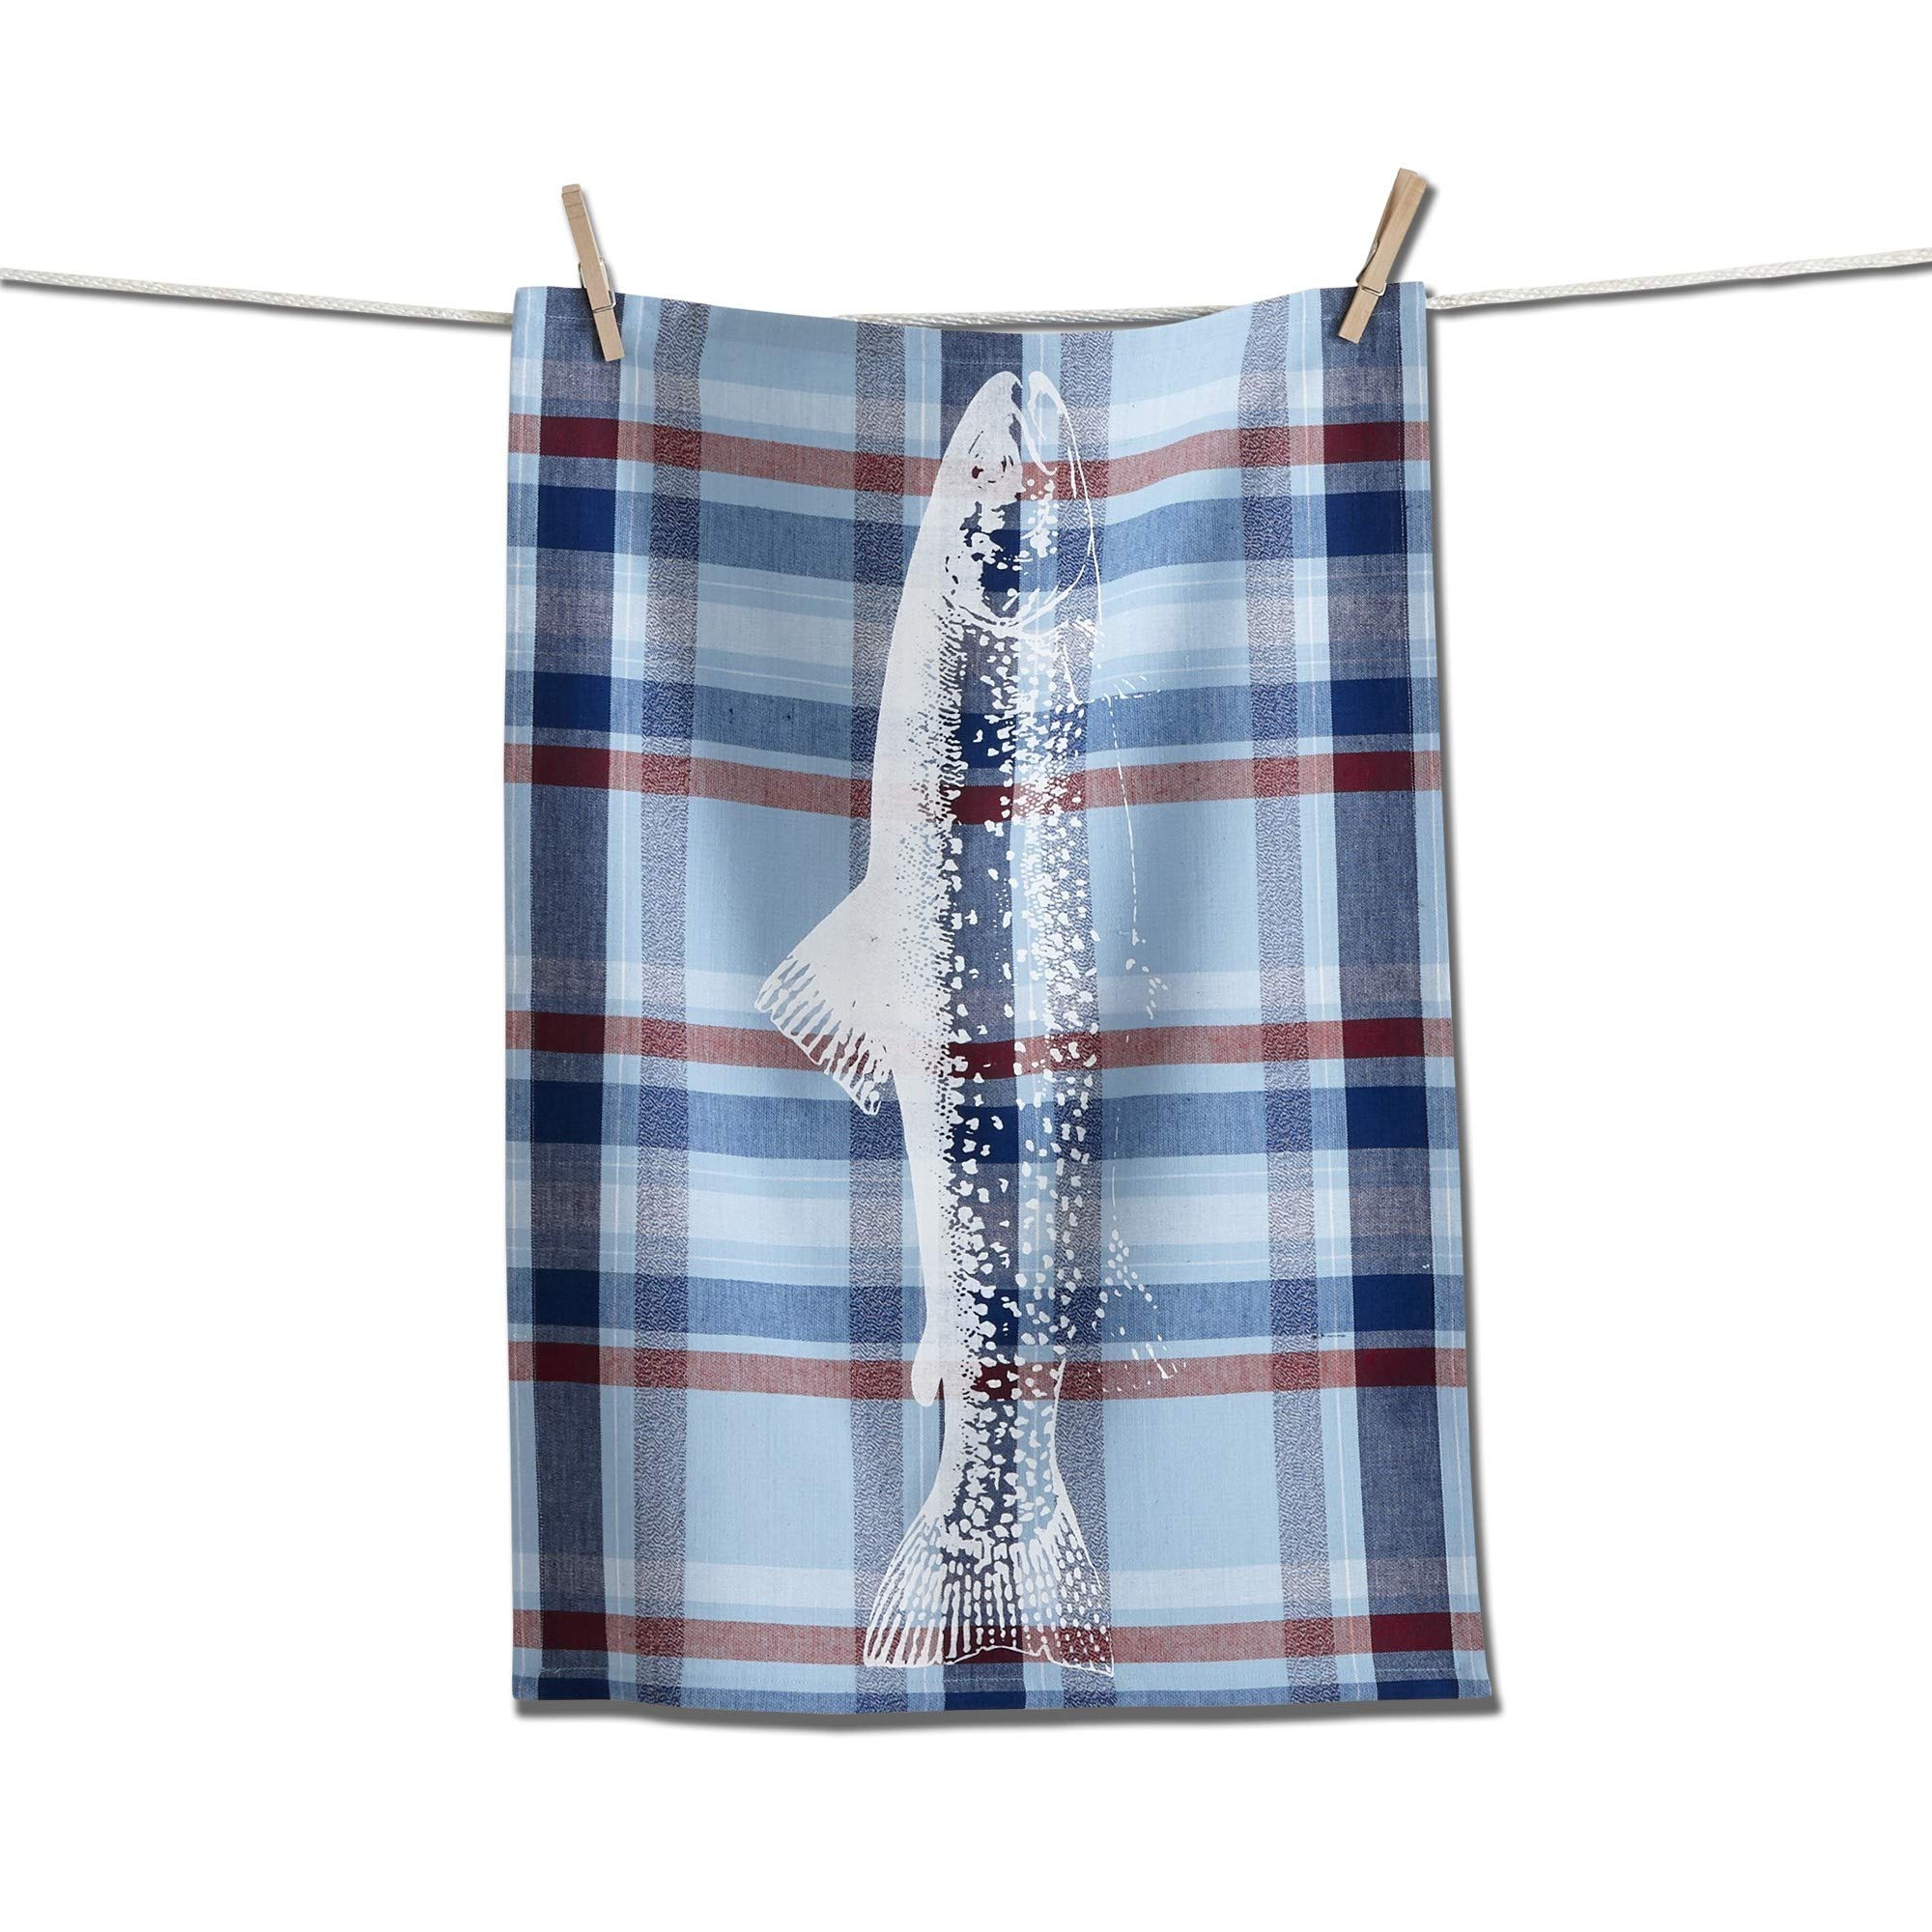
Item Name: tag Jackson Plaid Fish Flour Sack Dishtowel Dish Cloth for Drying Dishes and Cooking 26 x 18 Blue Multi
Bullet Point 1: QUALITY MATERIALS: 100% Cotton
Bullet Point 2: EASY CARE: Machine Washable
Bullet Point 3: SIZE: Each Towel Measures 26" x 18"
Bullet Point 4: USES: Perfect for decorating or makes a great gift
Product Description: Made of flour sack material for streak free drying, our lightweight dishtowels are generously oversized for many uses. Great for straining foods, canning, and covering rising dough. Soft, absorbent and lint free. Set tied with matching twill tape. peggable j-hook hides when not in use.
Value: 1.0
Unit: Count

Price: 14.99